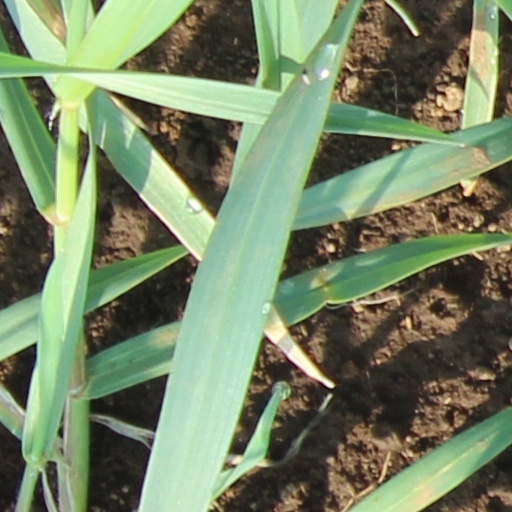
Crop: wheat